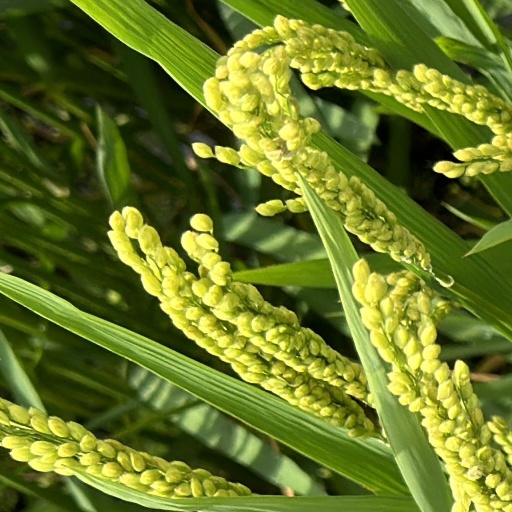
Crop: rice